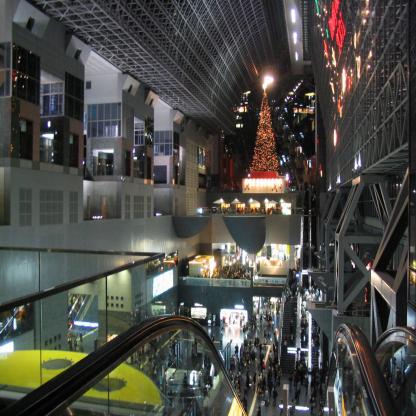
Scene: Indoor